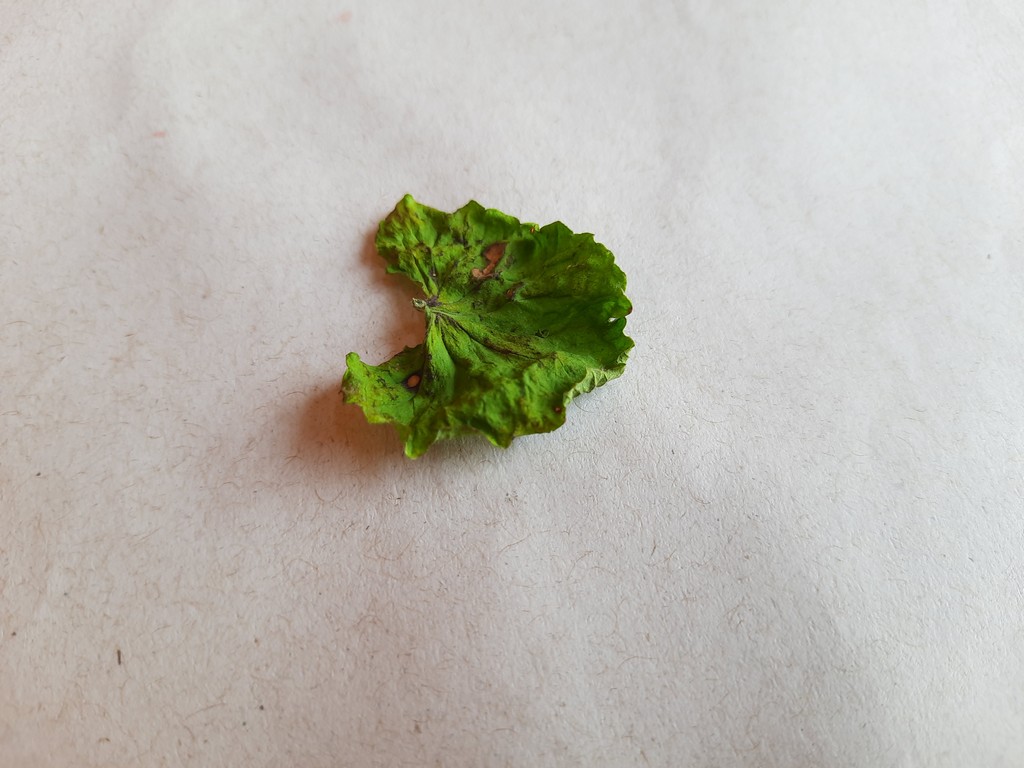
Label: Dried